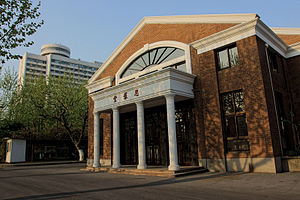
East China Normal University
East China Normal University er et anset universitet beliggende i Shanghai, Kina. Universitetet blev grundlagt den 16. oktober 1951. Det er opkaldt efter skrifttegnsforkortelsen for Huashida.